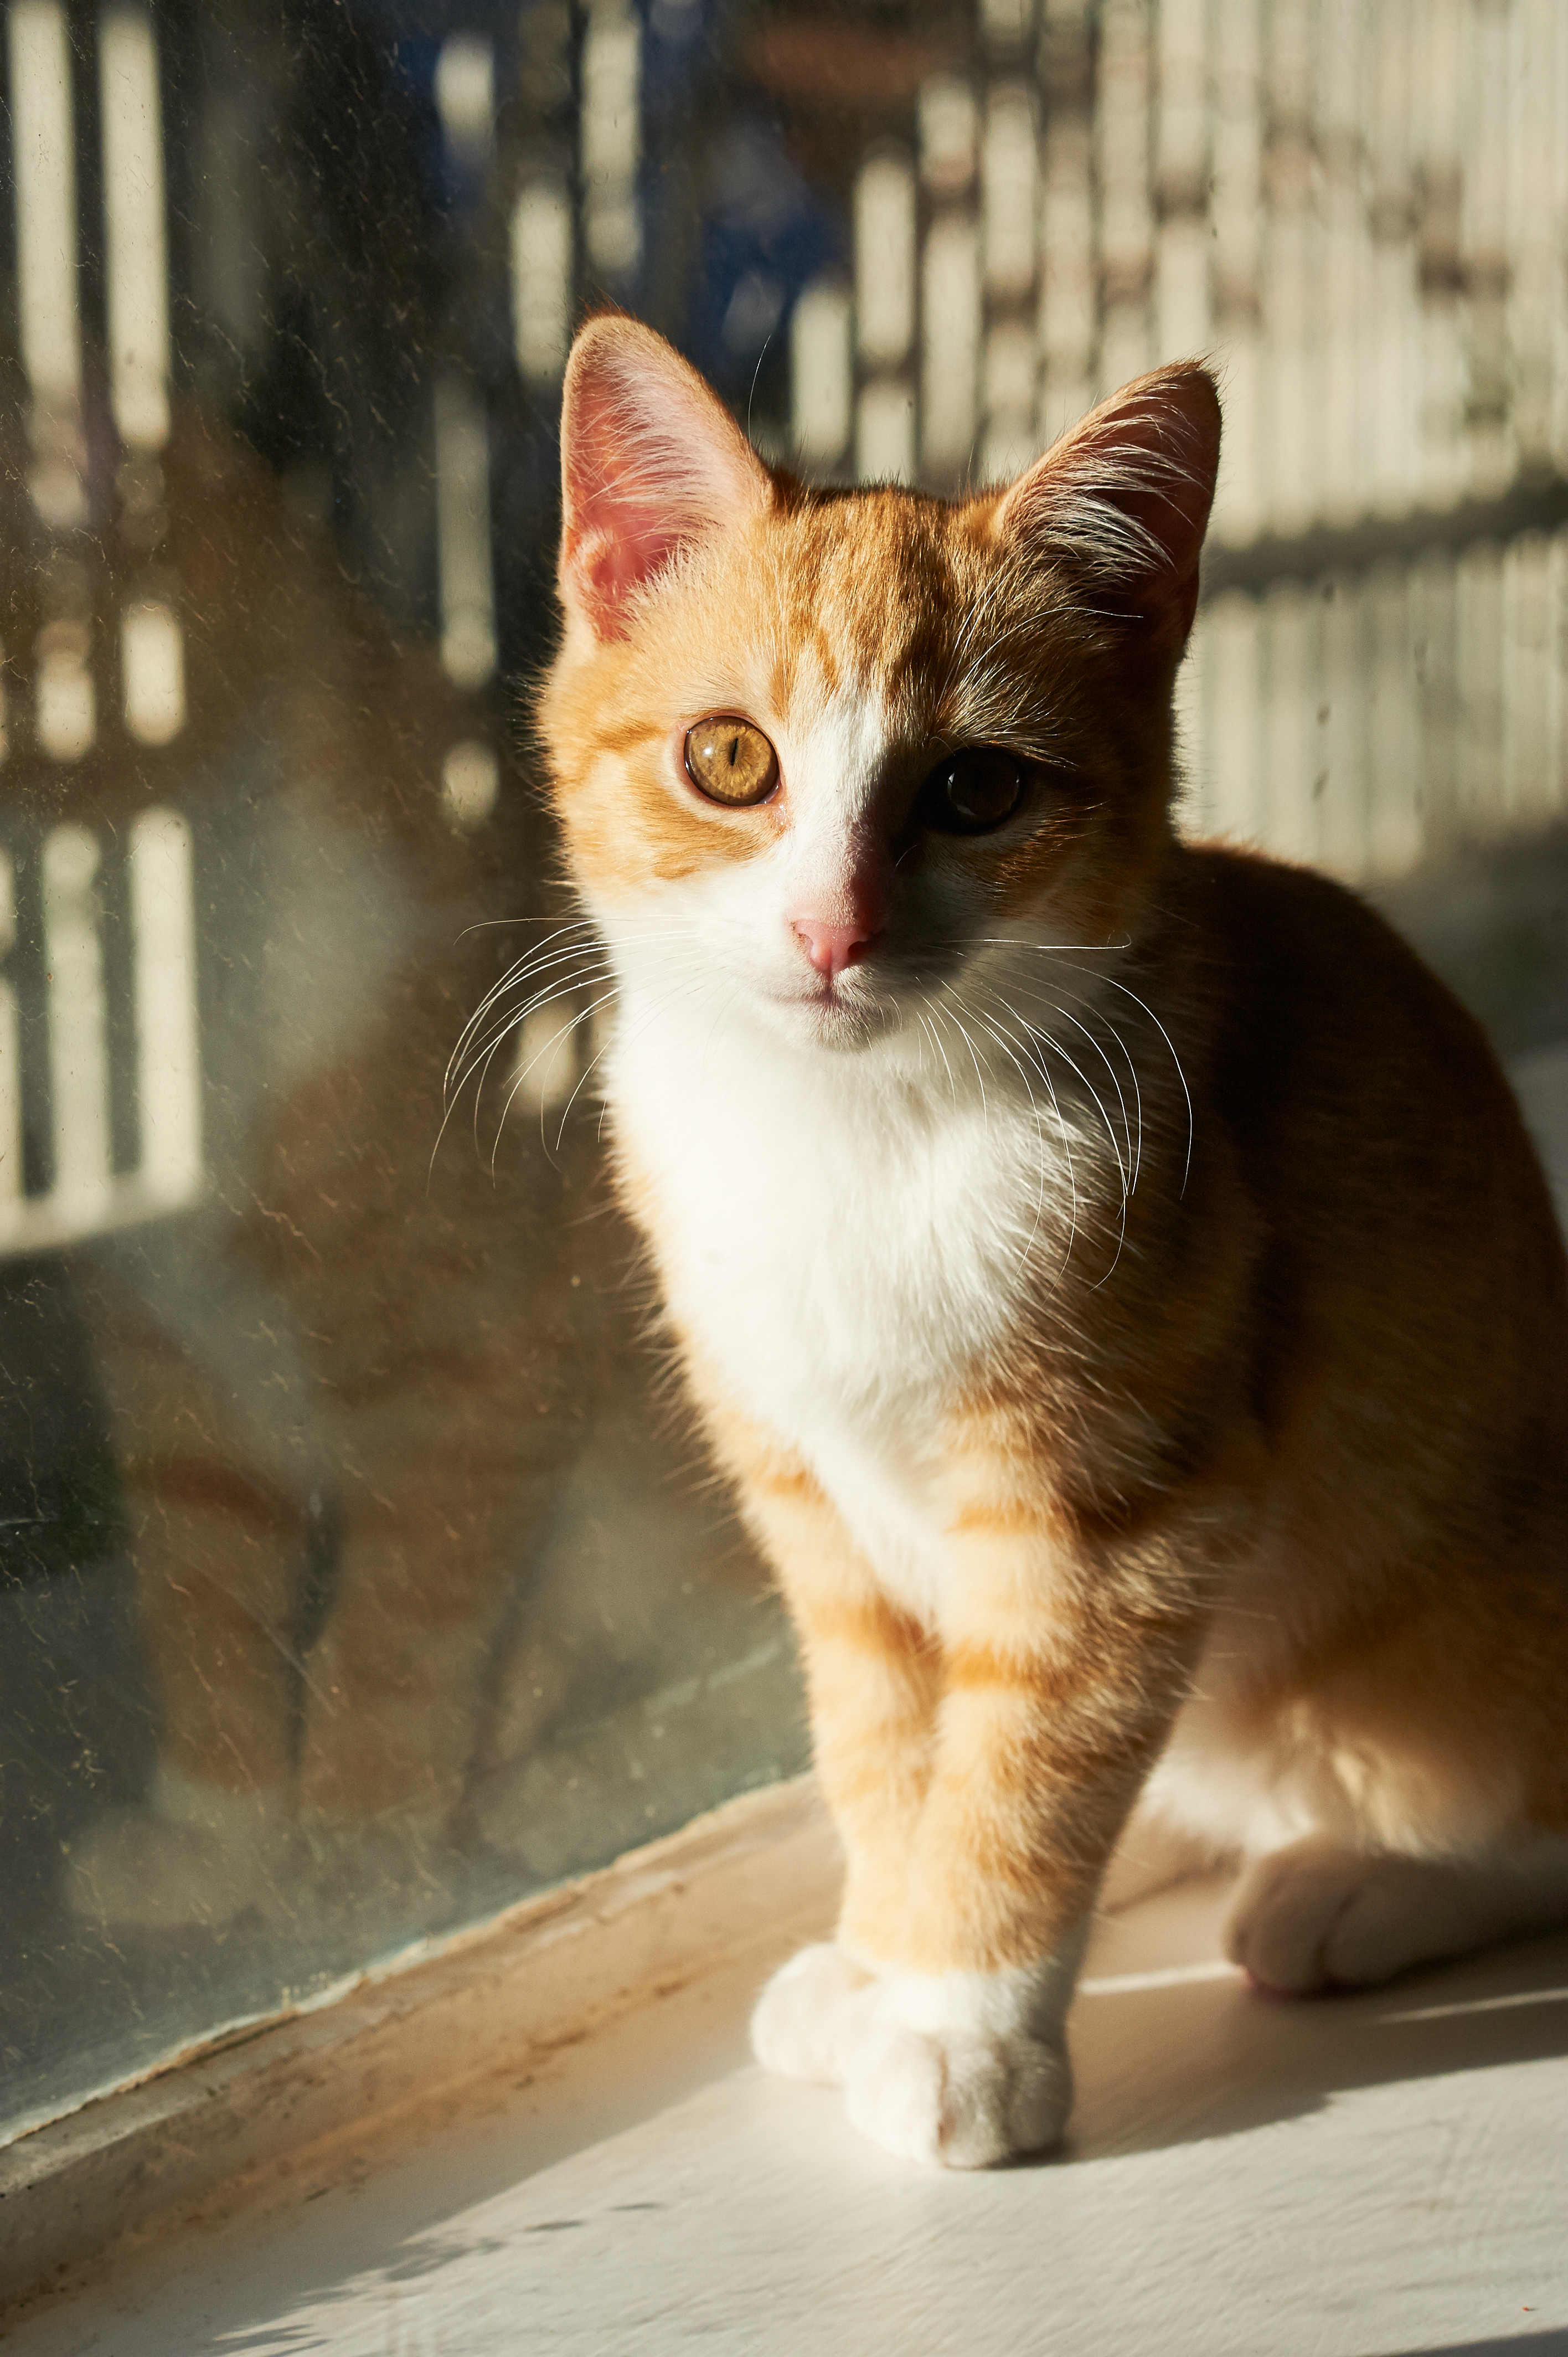
animal, pet, kitten, cat, feline, mammal, fauna, close up, whiskers, skin, vertebrate, animal photography, small to medium sized cats, cat like mammal